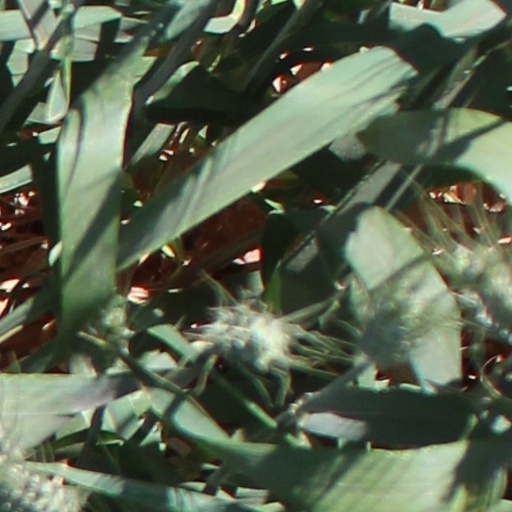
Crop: wheat